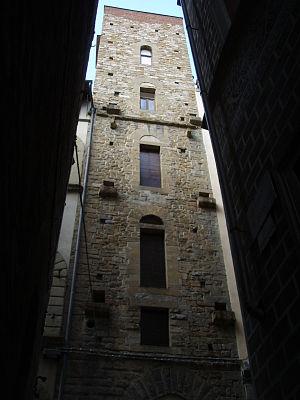
La Torre dei Buondelmonti est une ancienne tour quadrangulaire de Florence située dans la via delle Terme.